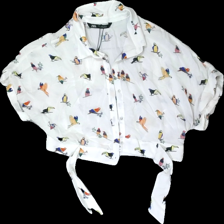
View: front
Type: Shirt
Category: Ladies
Brand: Zara
Colors: Yellow, White, Blue, Multicolor
Material: 100% viscose
Pattern: Animal print
Cut: Regular
Size: M
Season: All
Smell: Minor
Price range: 50-100
Recommended usage: Reuse